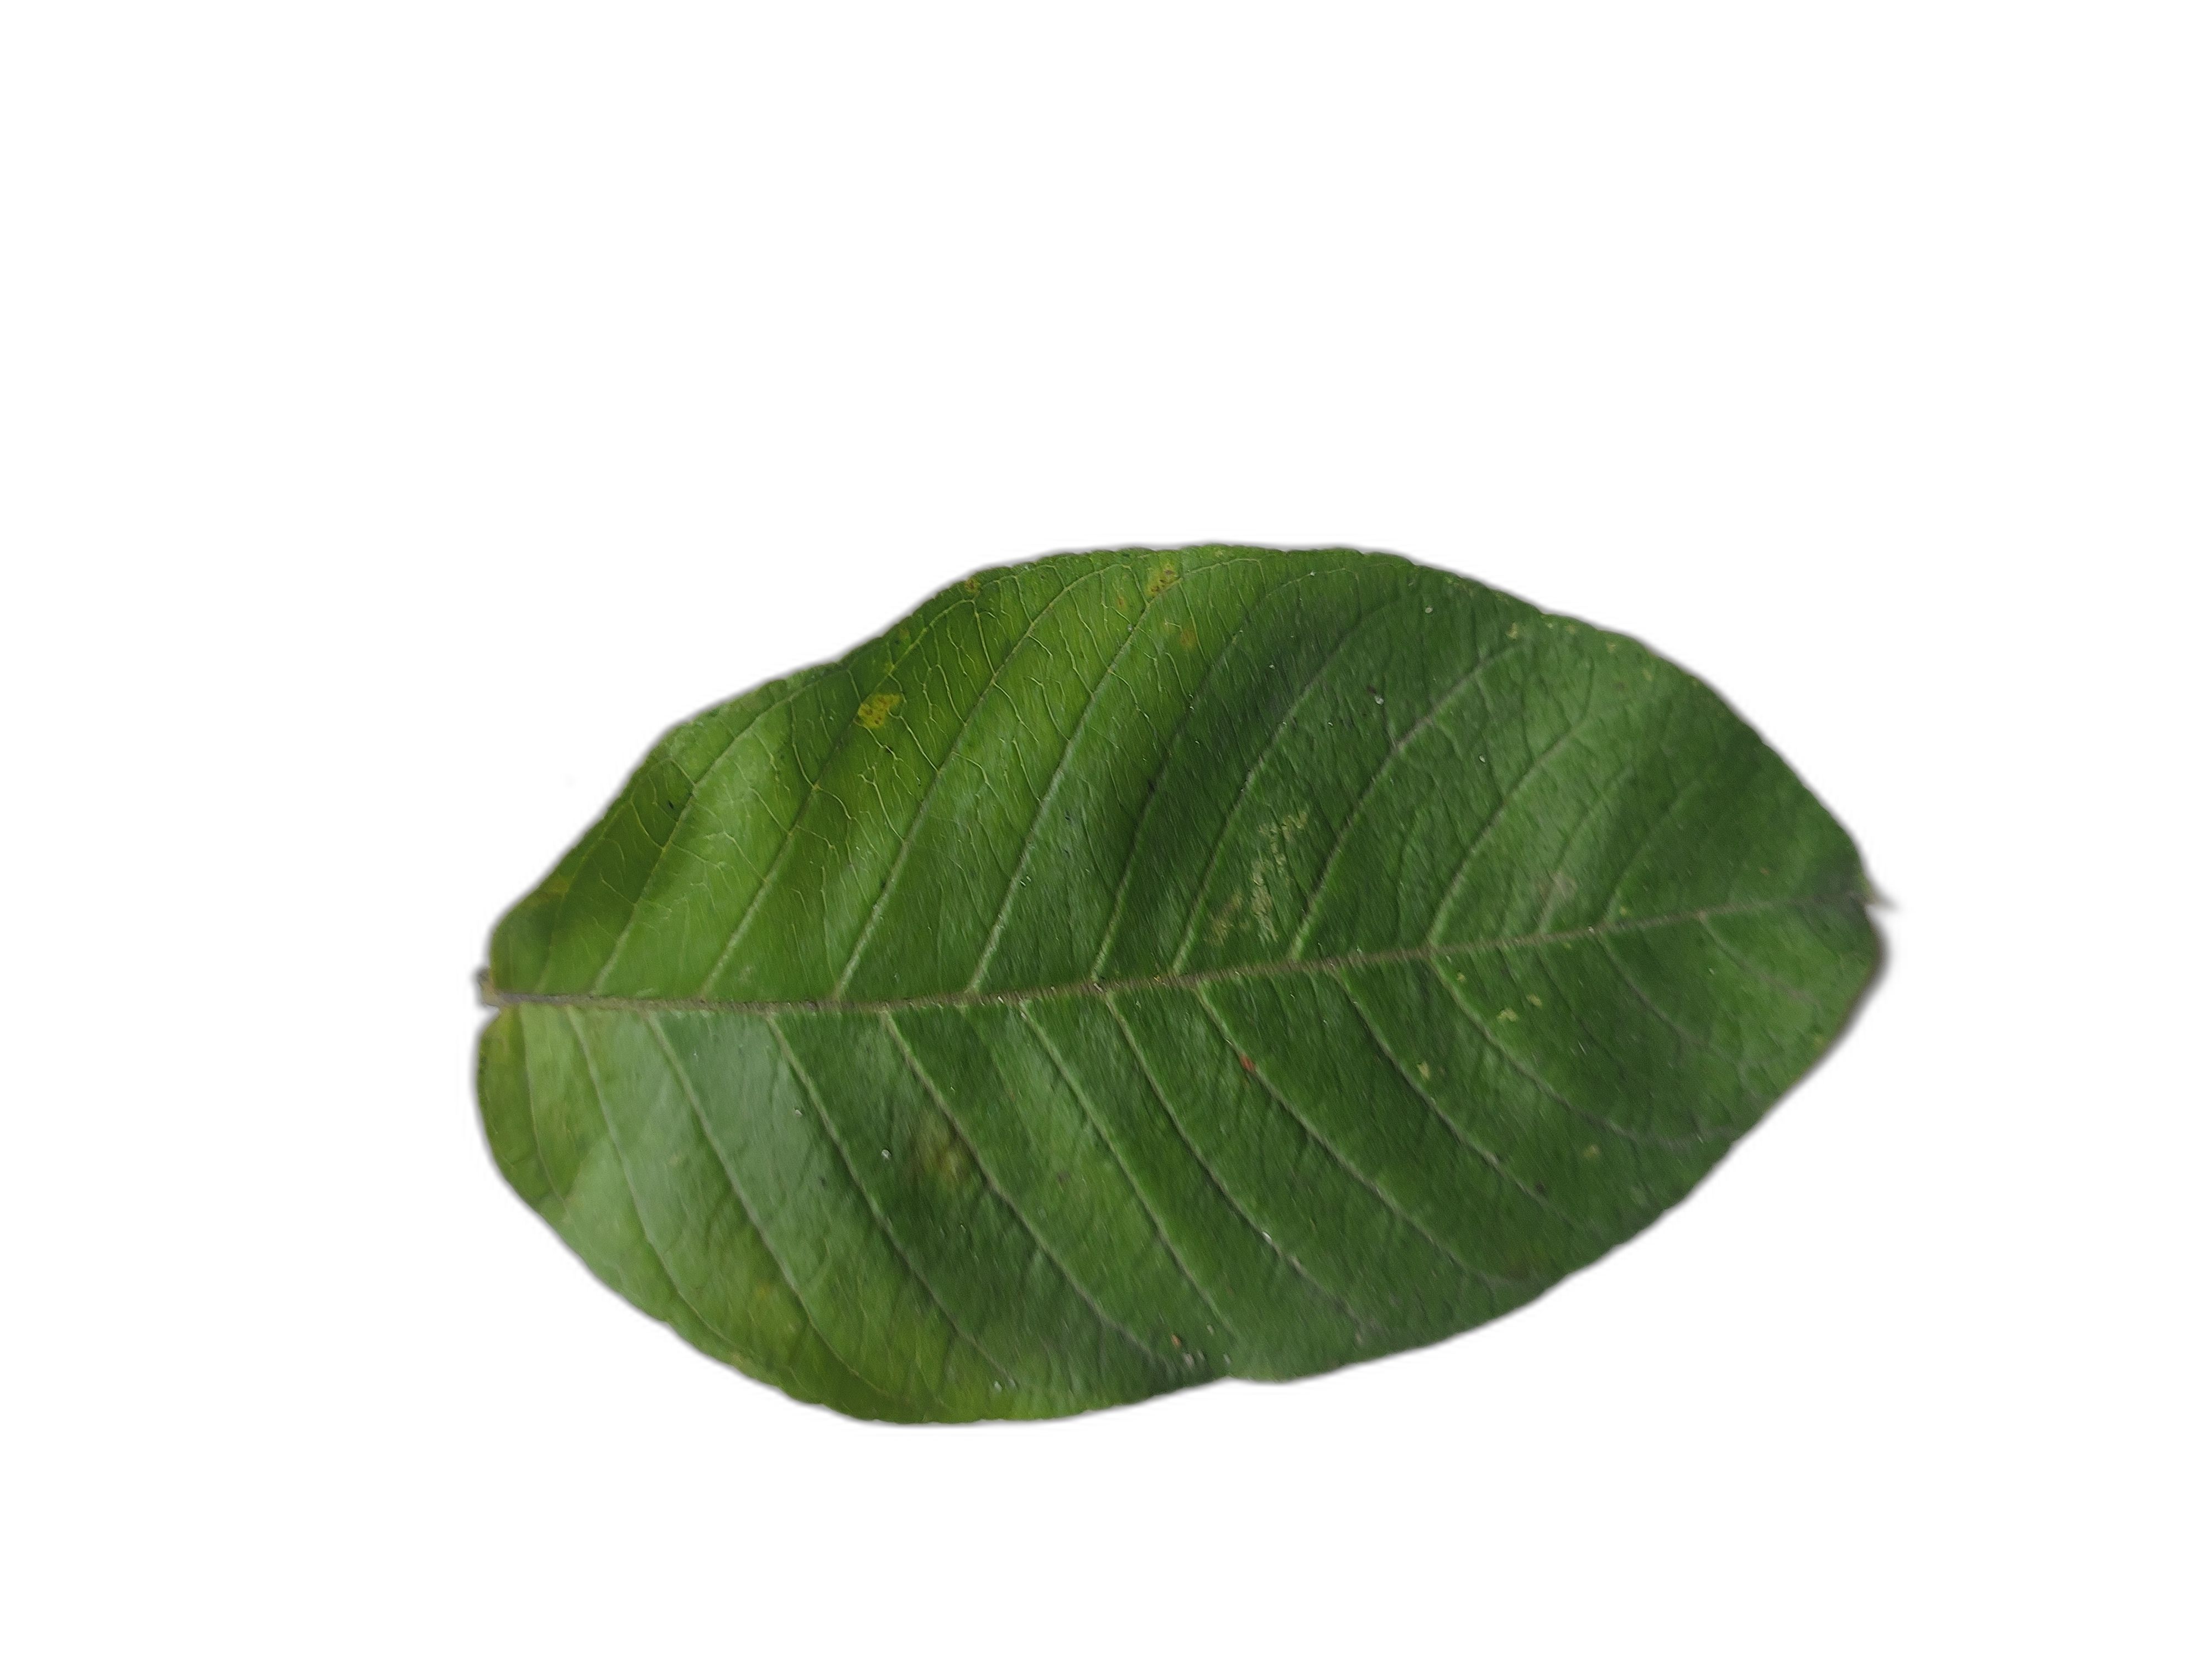
Plant part: leaf
Disease: Healthy